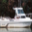
Label: ship